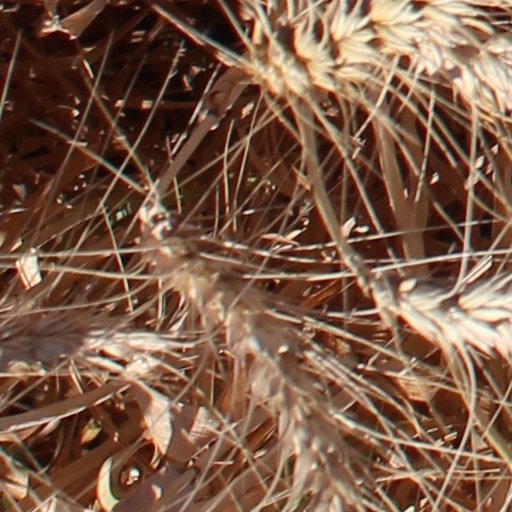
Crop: wheat